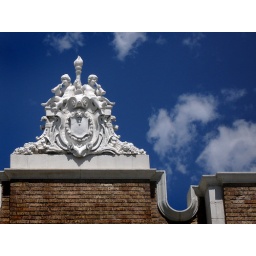
Down a side street in Red Lodge we spotted this building and had to go check it out.